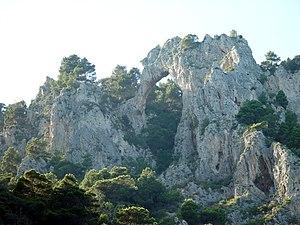
L'arco naturale est un terme italien pour désigner une formation rocheuse en forme d'arche présente dans la partie sud-est de l'île de Capri dans la baie de Naples.